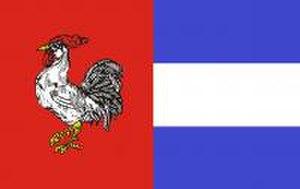
Višňové est un bourg du district de Znojmo, dans la région de Moravie-du-Sud, en République tchèque. Sa population s'élevait à 1 074 habitants en 2019.